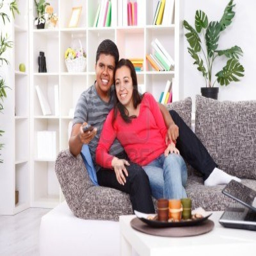
if you are going to use your couch to watch tv and have dinner , make sure you choose something sensible .